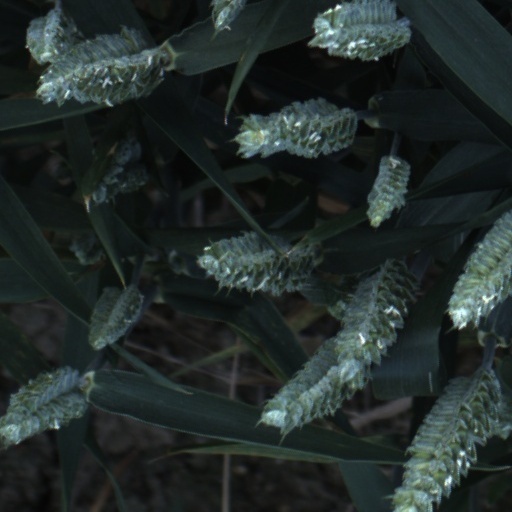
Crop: wheat